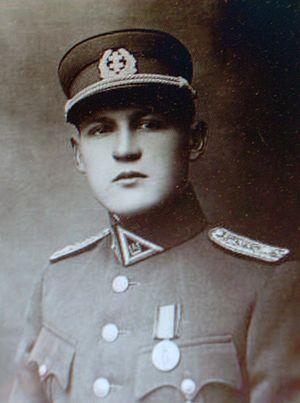
Jonas Žemaitis-Vytautas, né le 15 mars 1909 à Palanga et mort le 26 novembre 1954 à Moscou, est un général lituanien. Il fut un des derniers chefs des partisans lituaniens qui luttèrent contre l'occupation soviétique.